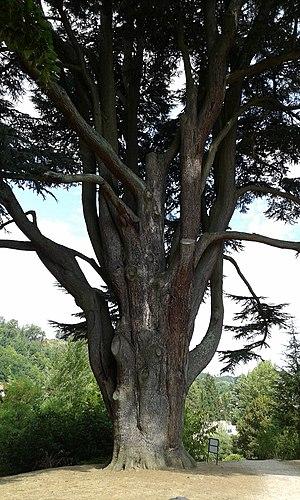
Cèdre du Liban, remarquable par son âge et sa taille, situé dans le parc du château d'Hauterives (Drôme)
Hauterives est une commune française située dans le département de la Drôme en région Auvergne-Rhône-Alpes.